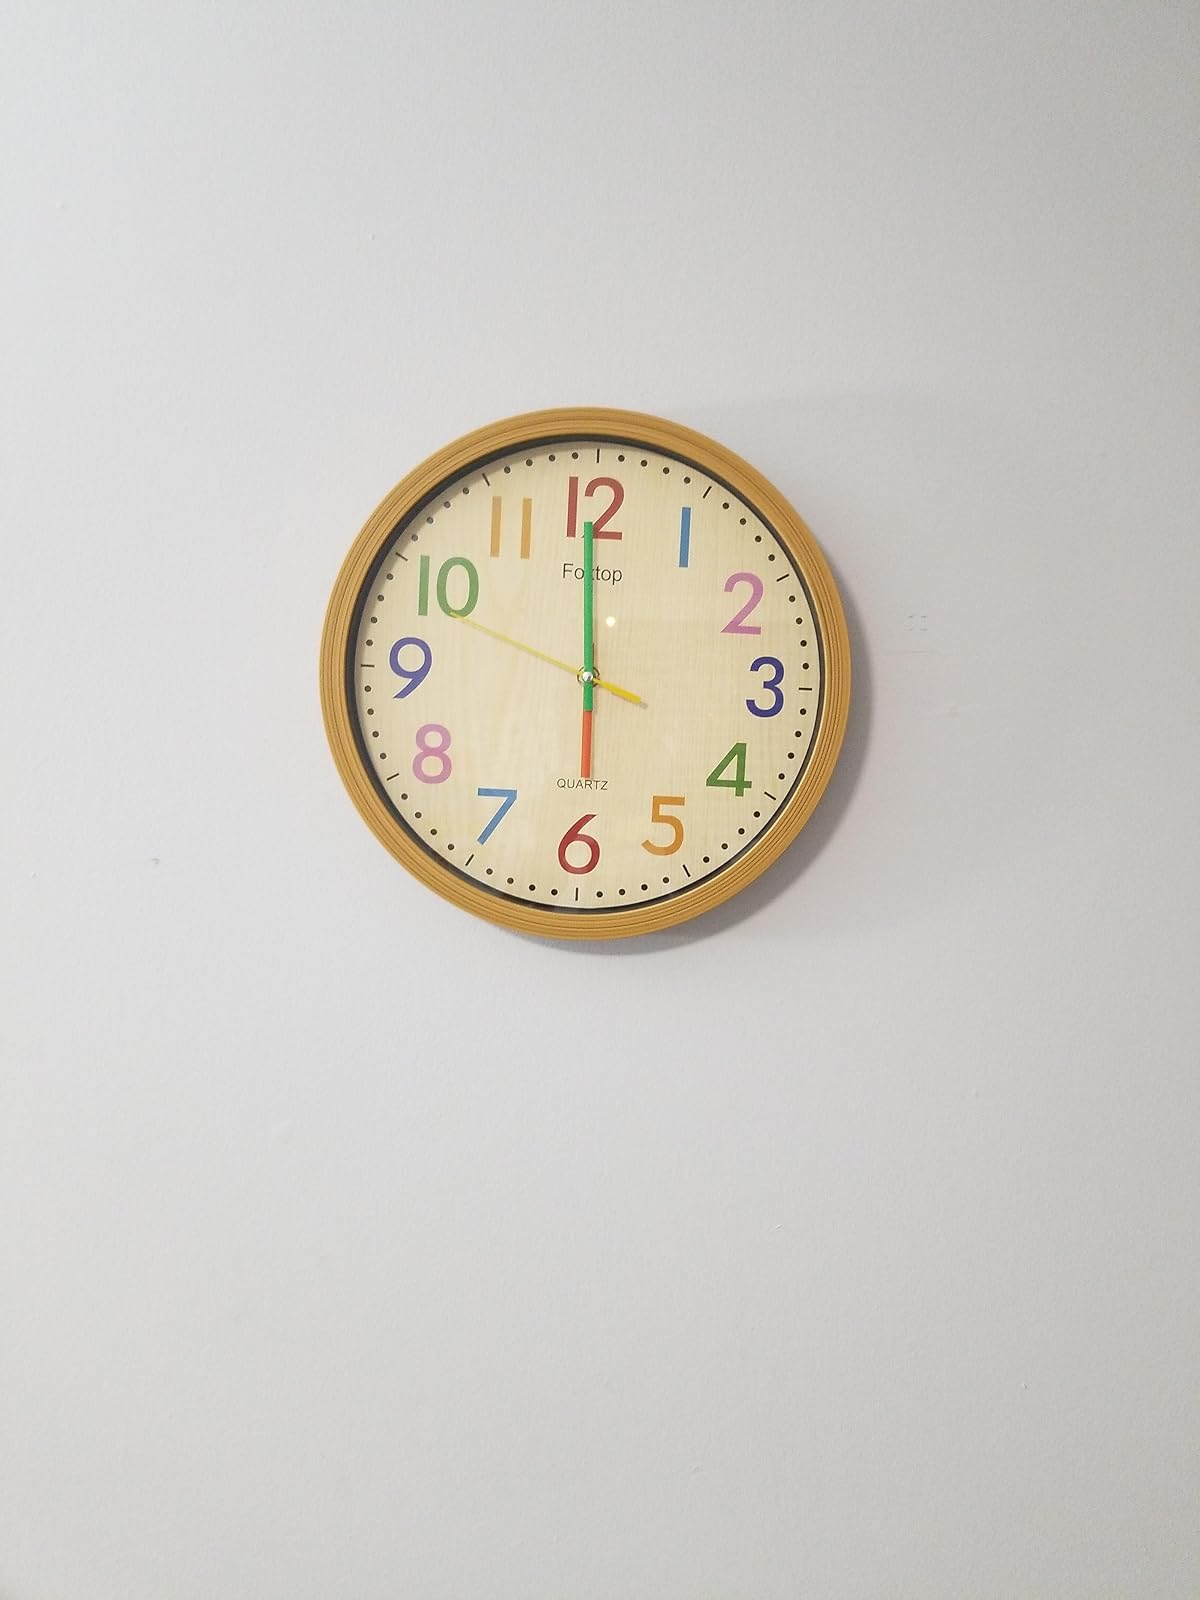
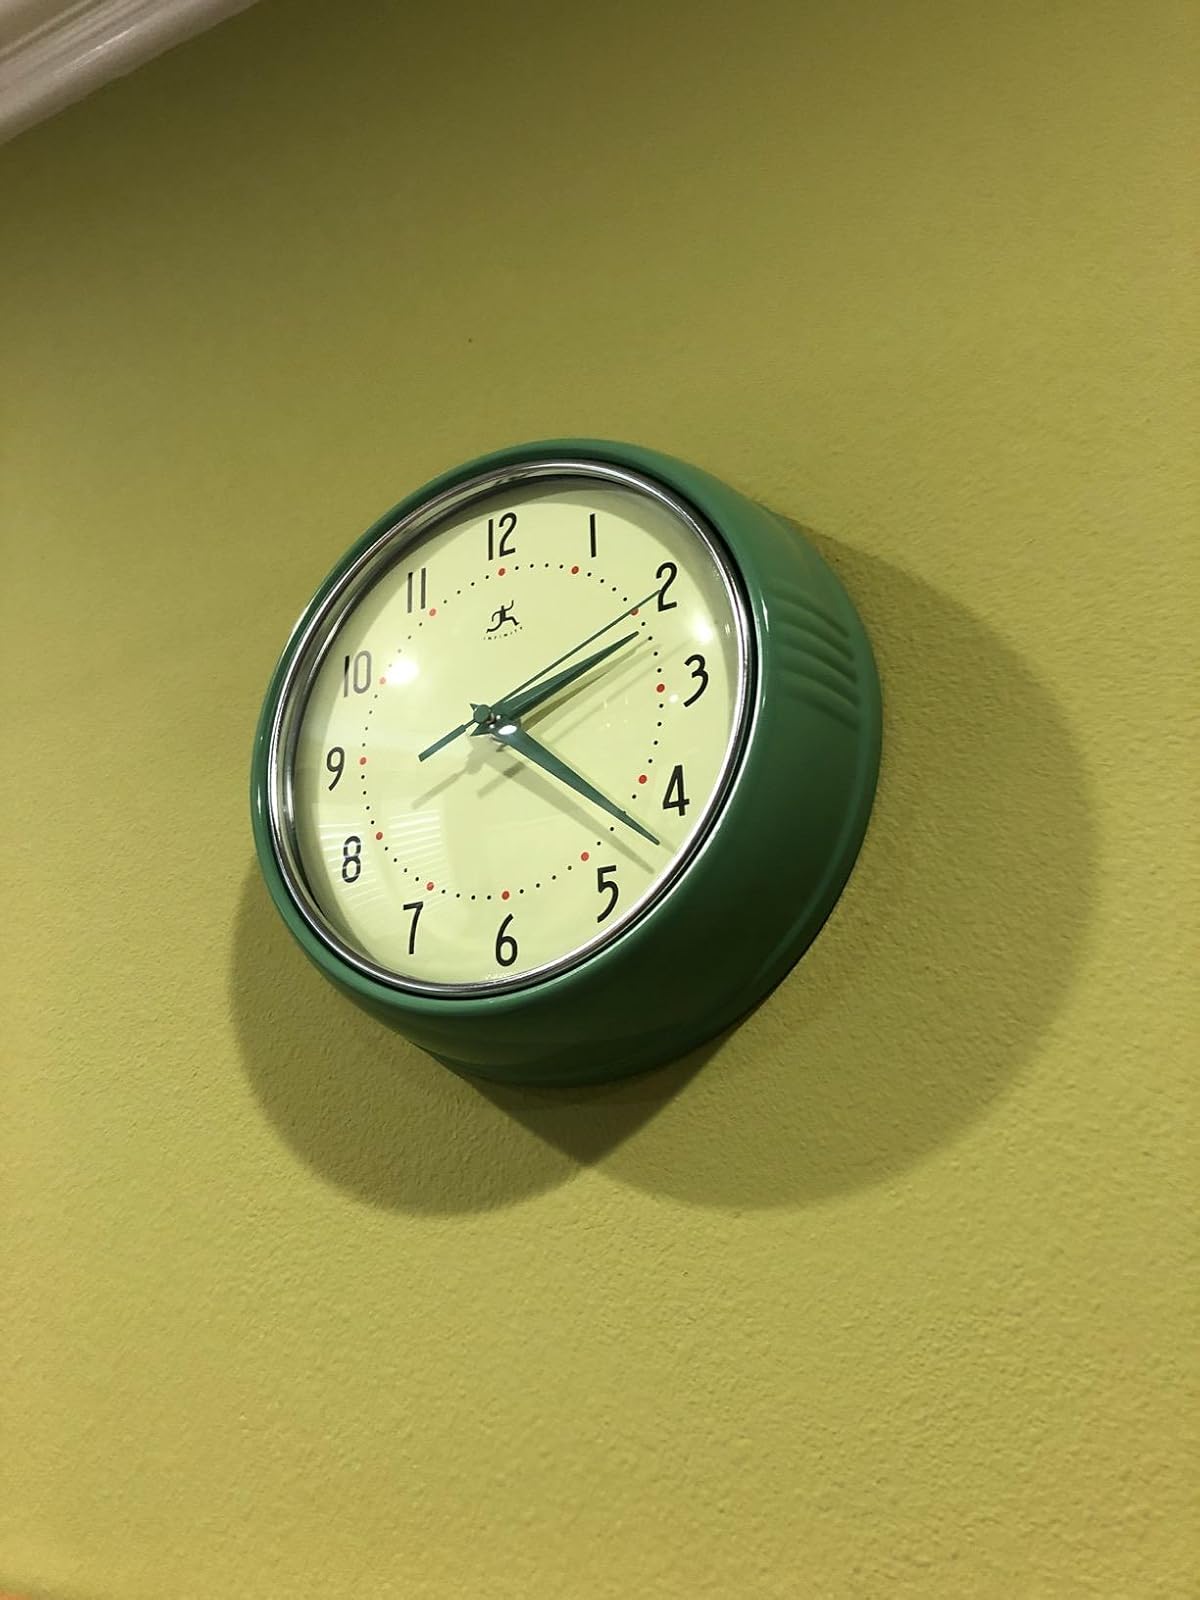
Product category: clock
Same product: no